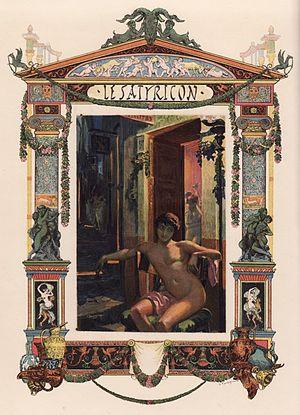
Illustration du Satyricon de Pétrone par Georges-Antoine Rochegrosse.